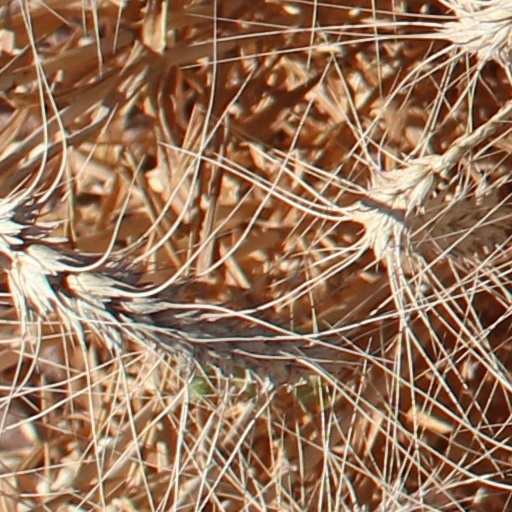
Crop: wheat